Victor-Félix Bernadou

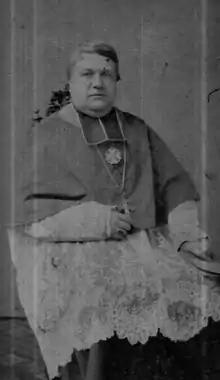
The then-archbishop circa 1870.

Victor-Félix Bernadou (25 June 1816 – 15 November 1891) was a French cardinal and Archbishop of Sens.